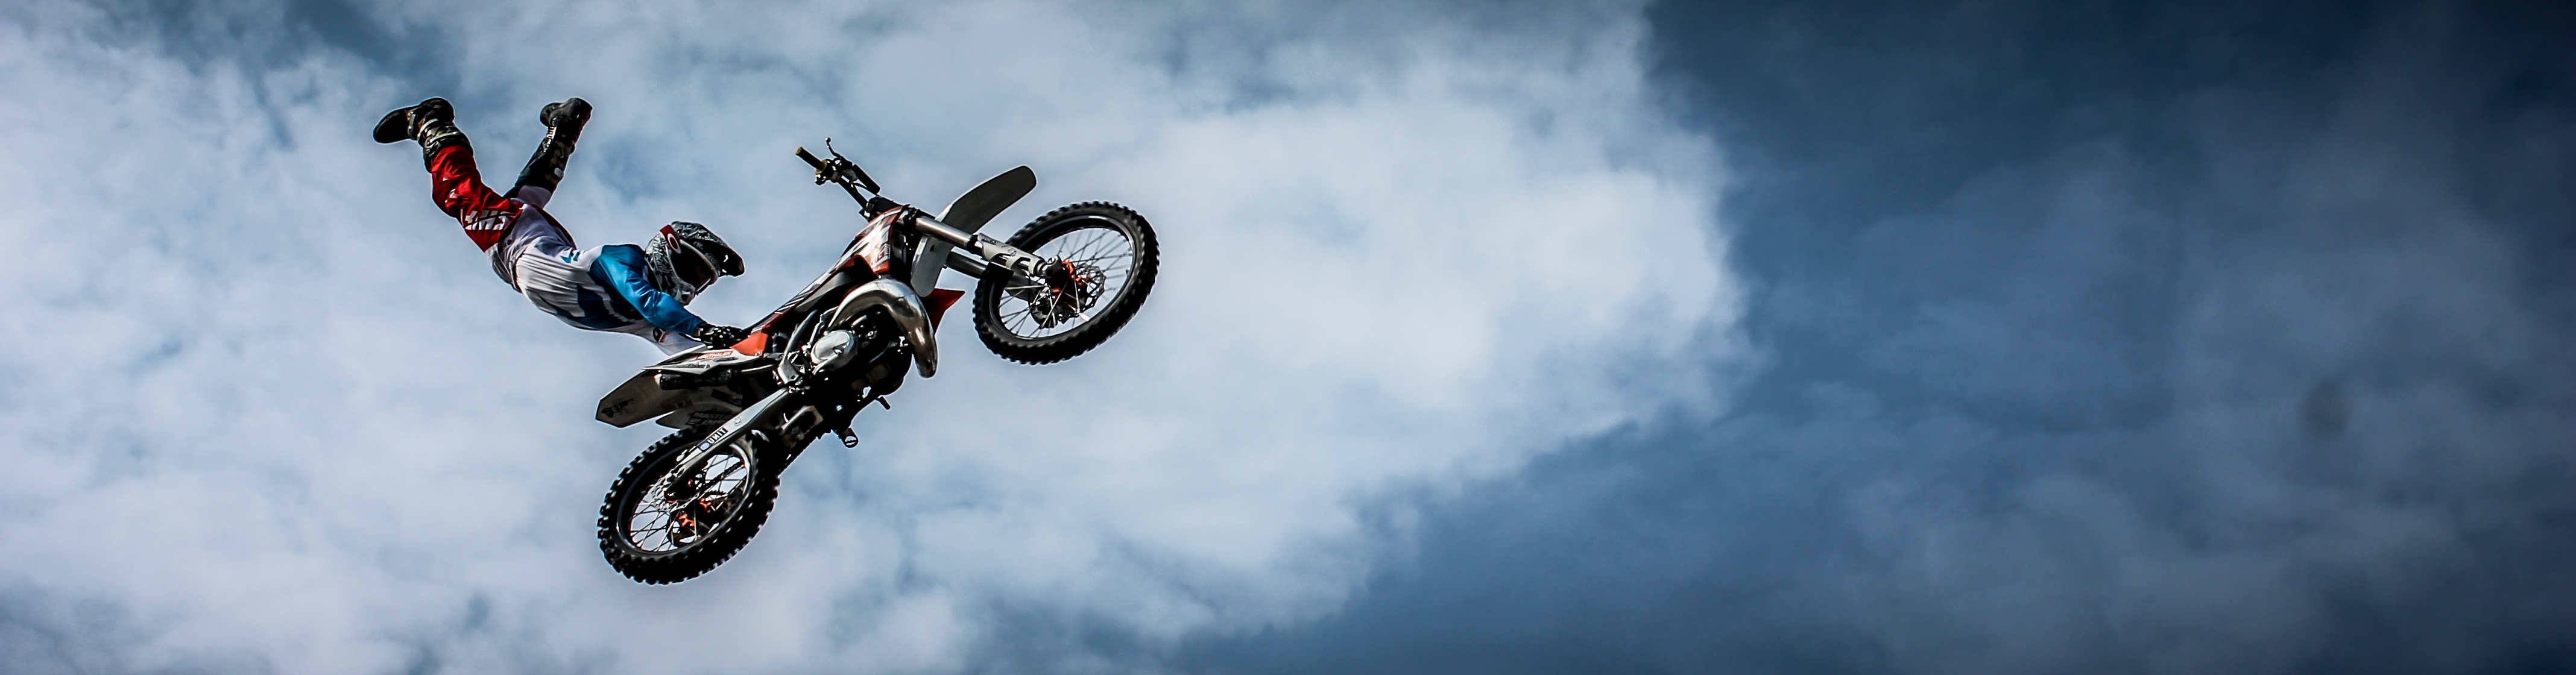
person, mountain, sport, adventure, bicycle, bike, jump, vehicle, motorcycle, dirt, motocross, action, ride, extreme, extreme sport, speed, activity, mountain bike, sports, downhill, racing, freestyle, active, motorsport, biker, freeride, screenshot, mountain biking, freestyle motocross, motorcycle racing, atmosphere of earth, computer wallpaper, cycle sport, downhill mountain biking, bicycle motocross, bmx bike